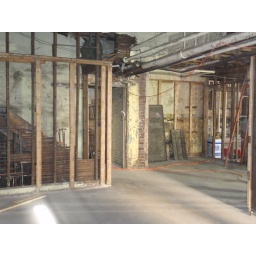
Very clean kitchen area, as viewed from near the sink next to the communion closet.